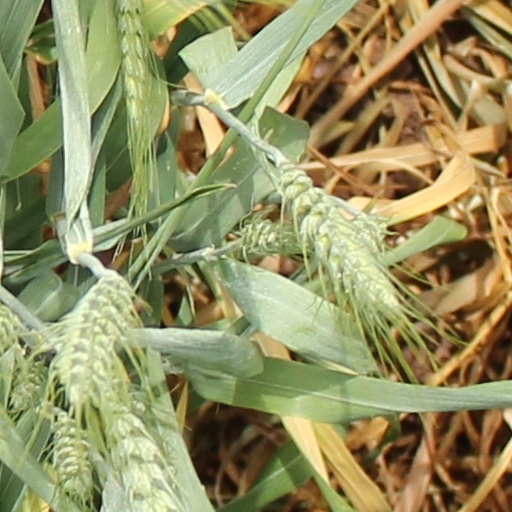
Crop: wheat